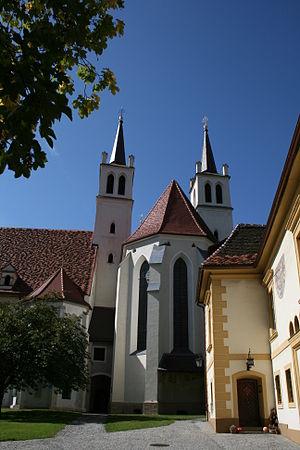
L'abbaye de Göss ést une ancienne abbaye bénédictine située à Leoben en Styrie, Autriche. Elle fut fondée vers l'an 1004 par Adèle, l’épouse du comte palatin Aribon Iᵉʳ de Bavière, et son fils le futur archevêque Aribon de Mayence. Jusqu'à sa fermeture sous le règne de l'empereur Joseph II en 1782, c'était le plus vieux monastère au sein du duché de Styrie.